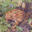
Label: frog